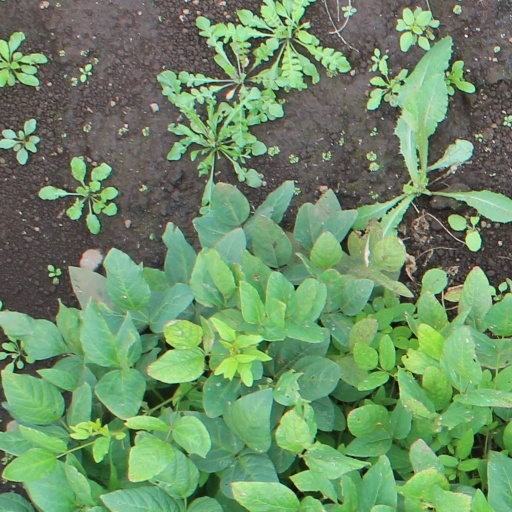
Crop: soybean